Beta sheet

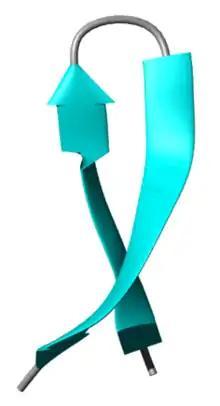
The β-hairpin motif

A very simple structural motif involving β-strands is the β-hairpin, in which two antiparallel strands are linked by a short loop of two to five residues, of which one is frequently a glycine or a proline, both of which can assume the dihedral-angle conformations required for a tight turn or a β-bulge loop. Individual strands can also be linked in more elaborate ways with longer loops that may contain α-helices.